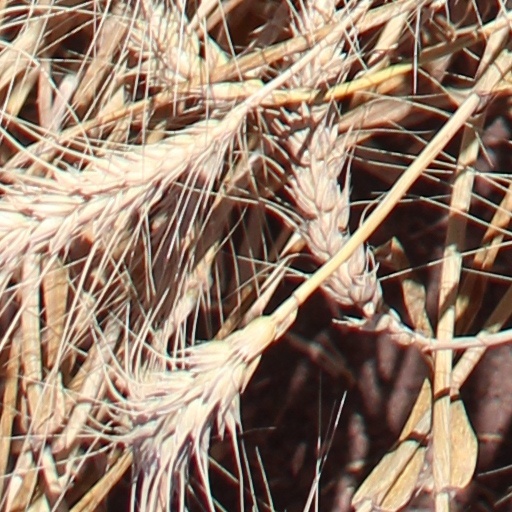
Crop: wheat